HMNB Portsmouth

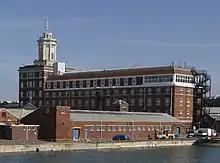
The rebuilt Semaphore Tower and adjacent office block (1923–29). The single-storey building in front, dating from 1847, was used for the storage, maintenance and hydraulic testing of chains and cables.

In 1843 construction began on a railway system within the dockyard. In 1846 this was connected to Portsmouth Town railway station via what became known as the Admiralty Line. By 1952 there was over 27 miles of track within the dockyard. Its use declined in the 1970s: the link to the mainline was closed in 1977 and locomotives ceased operating within the yard the following year.